Radio Nacional del Perú

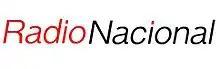
Logo of Radio Nacional del Perú used from 2008 to 2012

The OAX official performance was linked to the sale of ""Marconi"" brand radio receptors. From 9:00 to 11:00, it broadcast non-professionally formatted programs including readings, opera arias and classical music recitals, all of them performed by amateurs. "OAX" was officially launched by president Augusto B. Leguía on June 20, 1925.